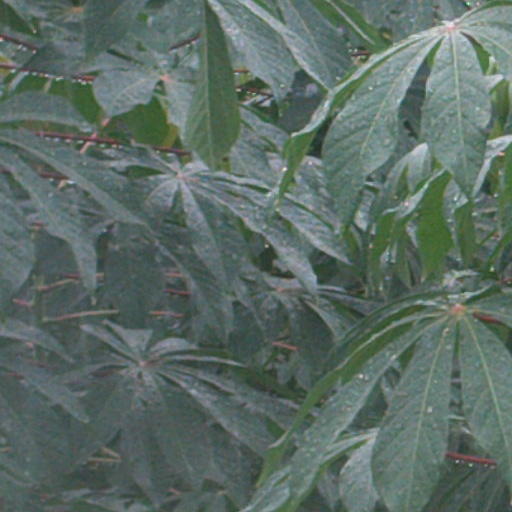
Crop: cassava